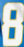
Number: 8